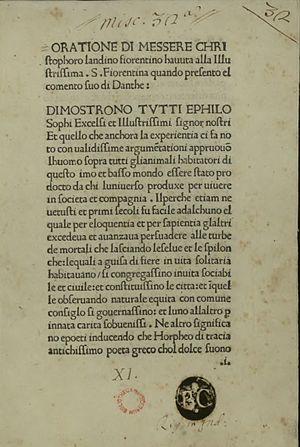
Cristoforo Landino est un humaniste italien du XVᵉ siècle.